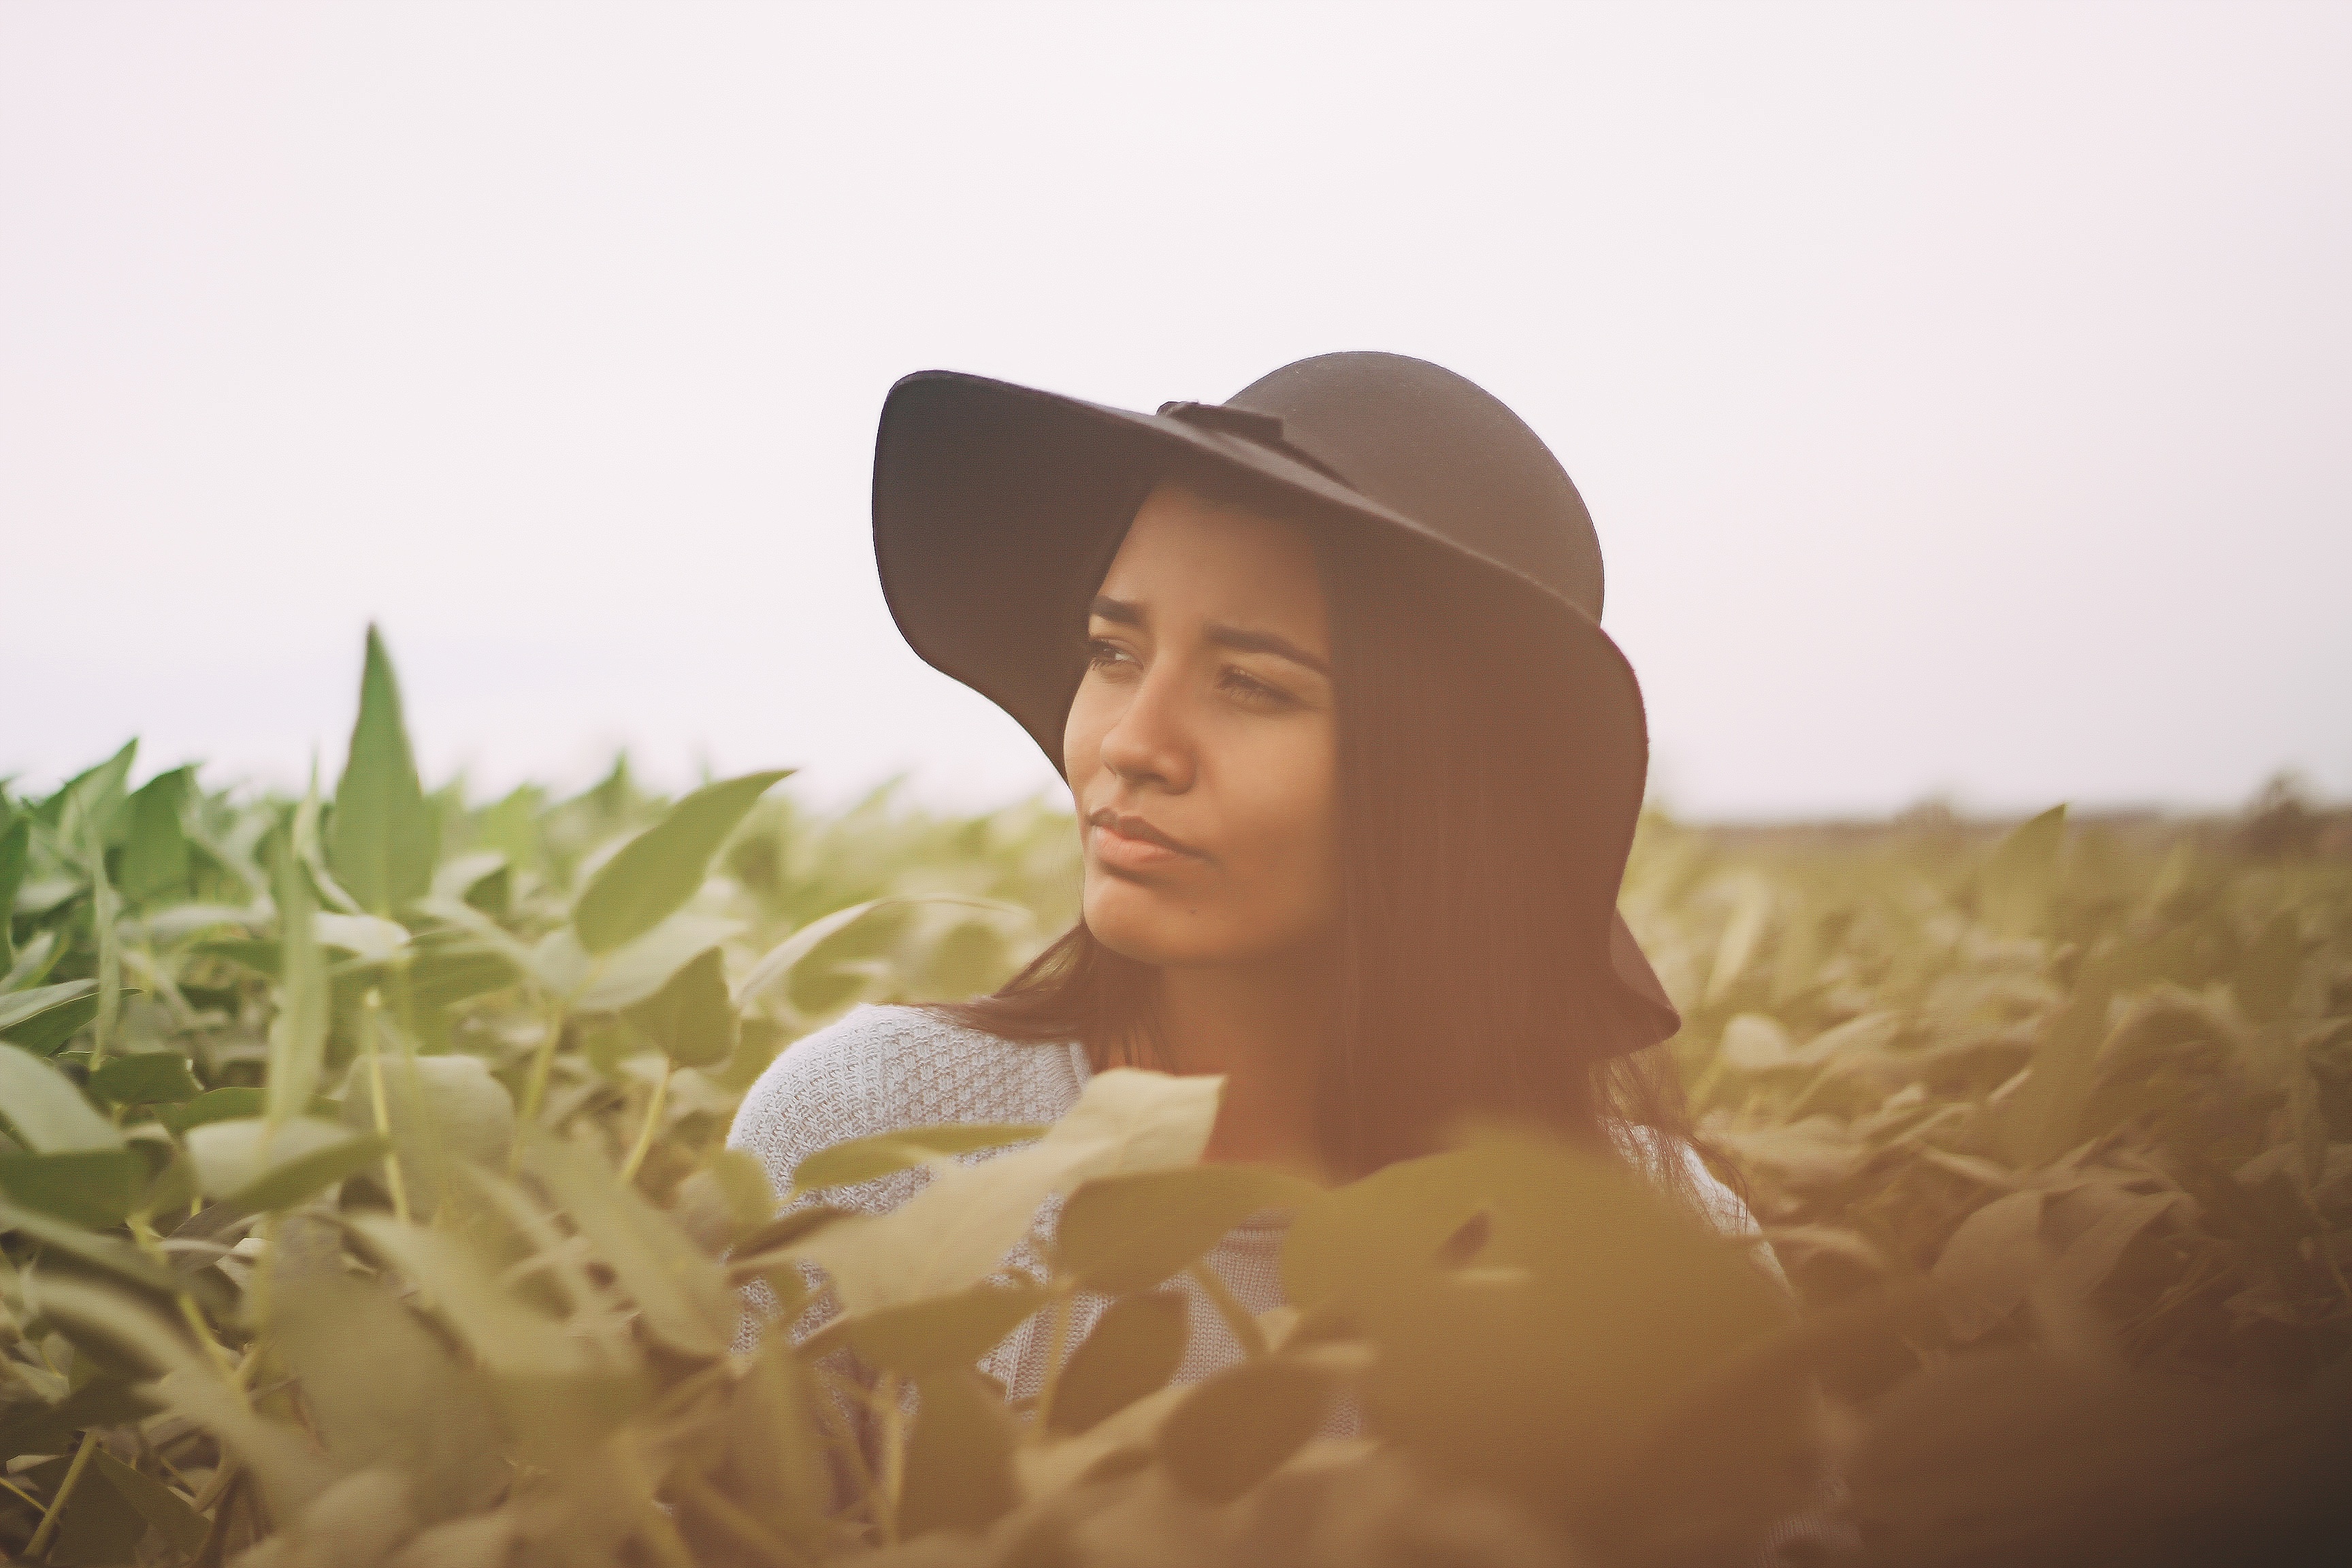
person, girl, woman, field, photography, morning, flower, portrait, model, romance, hat, fashion, agriculture, close up, eye, photograph, skin, beauty, emotion, photo shoot, sense